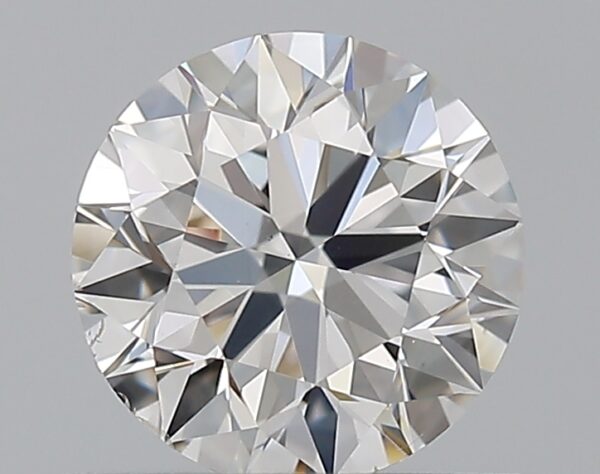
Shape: round
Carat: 0.59
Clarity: VS2
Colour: F
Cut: EX
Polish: EX
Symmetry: EX
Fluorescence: N
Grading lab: GIA
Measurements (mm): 5.34 x 5.37 x 3.35